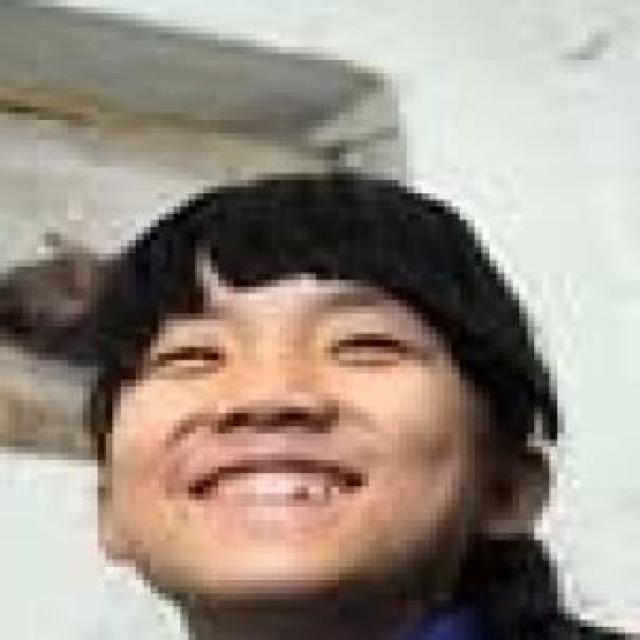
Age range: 13-20